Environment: real
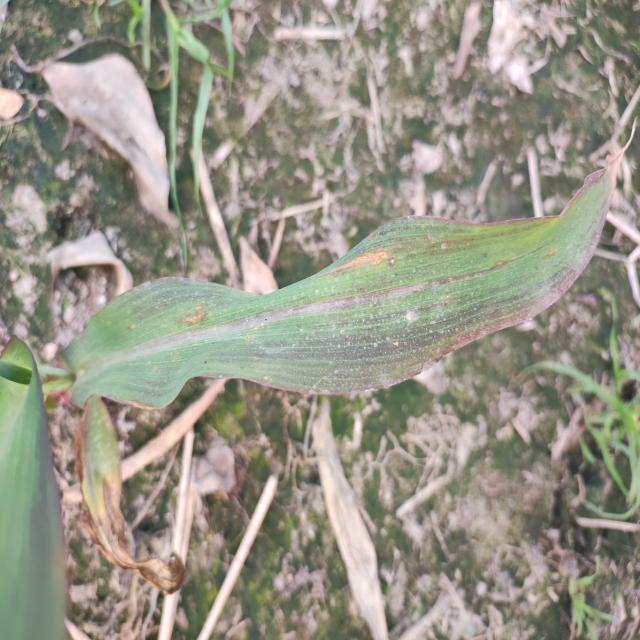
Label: phosphorus_deficiency